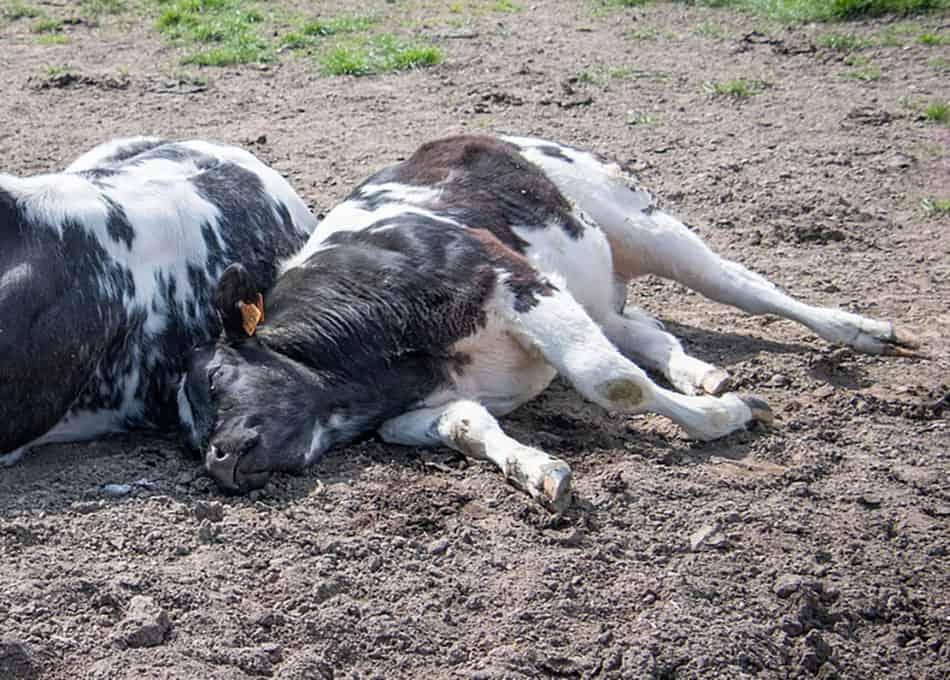
Ng'ombe hawa wawili wamelala chini kwenye udongo kwa hali isiyo ya kawaida,ambayo huenda inaashiria kuwa ni wagonjwa au wamekufa,hali hii inaweza kuwa matokeo ya ugonjwa ya mifugo au sumu.